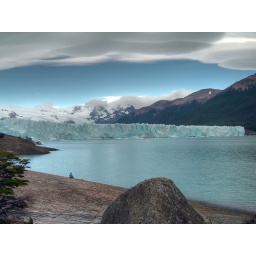
person in the front and a boat near to the glacier used as reference for size of the glacier.